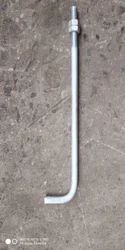
Label: ZINK_PLATED_L_SHAPE_FOUNDATION_BOLT